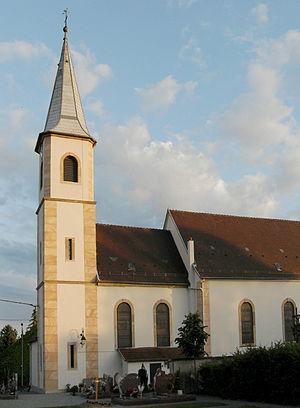
L'église Saint-Pierre d'Hagenbach
Hagenbach est une commune française située dans le département du Haut-Rhin, en région Grand Est.